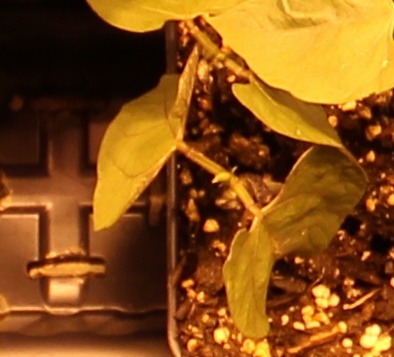
Label: Blackbean